33rd Alabama Infantry Regiment

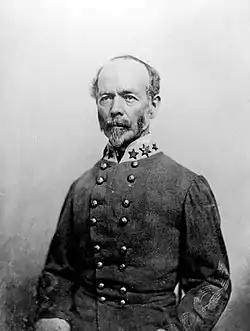
Joseph E. Johnston, who took command of the Army of Tennessee on December 27, 1863.

Having safely withdrawn to Dalton, Georgia, General Bragg directed Cleburne to camp at nearby Tunnel Hill, a town bearing the same name as the spot he had defended atop Missionary Ridge. Private Matthews reports that the 33rd Alabama was given "some cabins ... above the tunnel ... some were of round oak poles, others of split oak log, their cracks daubed with clay." Captured shelter halves were used as doors, and the men wintered there as best they could. He writes that those who died here were buried nearby; the regiment accompanied them to their final resting place "with arms [rifles] reversed, and sounded taps; however, [we] did not always fire blank cartridges from our guns, for fear of exciting other sick men in camp." Though they worried about the nearly worthless currency they were being paid in, "there was not as much complaint as one might suppose, as all realized that the [Confederate] Government was doing all it could for us." Matthews blamed "hospital rats" for most of the grumbling, and observed that troops in these winter quarters played cards, dominoes, dice or keno; those who had a dollar, said he, could go to minstrel shows. Not everyone in the camp had the best interests of their comrades at heart: "two or more sharpers," said he, accosted soldiers doing various chores and seek to con them out of their earnings. One regiment was assigned to guard duty every day; whenever the 33rd Alabama drew this duty, they packed up their gear and marched a mile or so to the front lines, leaving behind their sick and a guard over their other property.